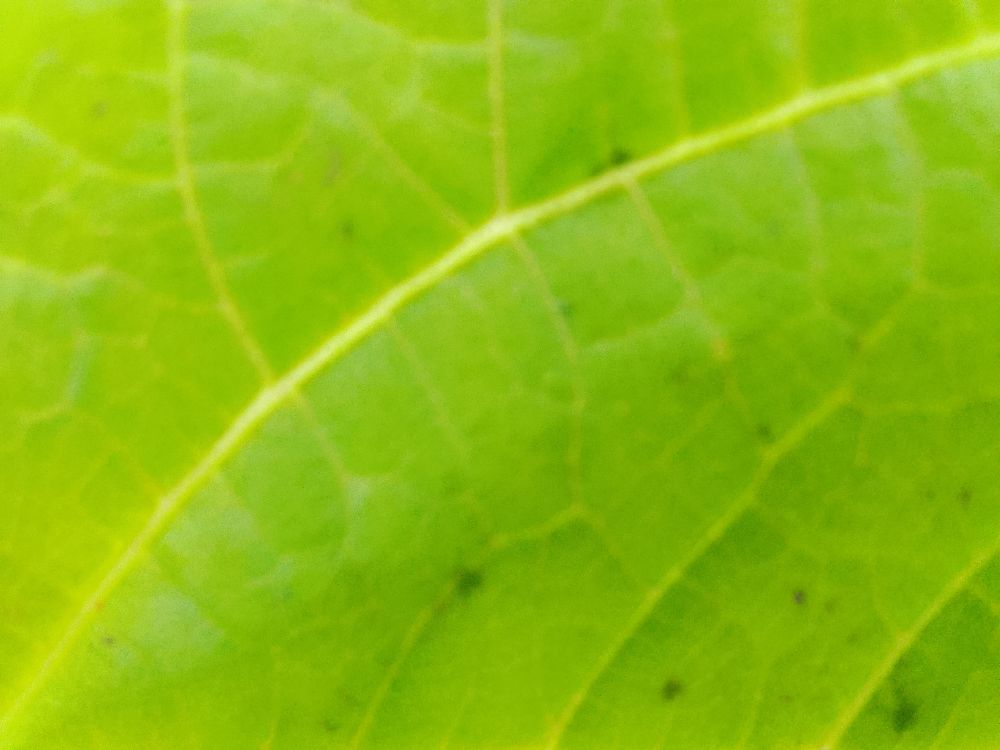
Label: healthy